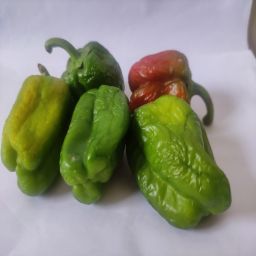
Crop: Bell Pepper
Quality: Ripe